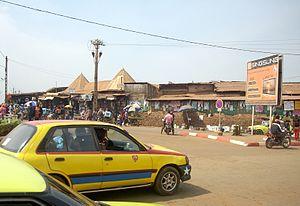
entrée marché - Bafoussam - Cameroun
Bafoussam est une ville du Cameroun, le chef-lieu de la région de l'Ouest, le chef-lieu du département de la Mifi et l'un des trois arrondissements du département de la Mifi. Elle a été érigée en Communauté urbaine de Bafoussam en 2008. Située en pays Bamiléké, Bafoussam est à la fois ville et village du peuple du même nom.